Maurice Hamy

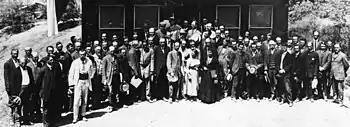
Hamy at the Fourth Conference International Union for Cooperation in Solar Research at Mount Wilson Observatory, 1910

Maurice Théodore Adolphe Hamy (31 October 1861, Boulogne-sur-Mer – 9 April 1936, Paris) was a French astronomer.